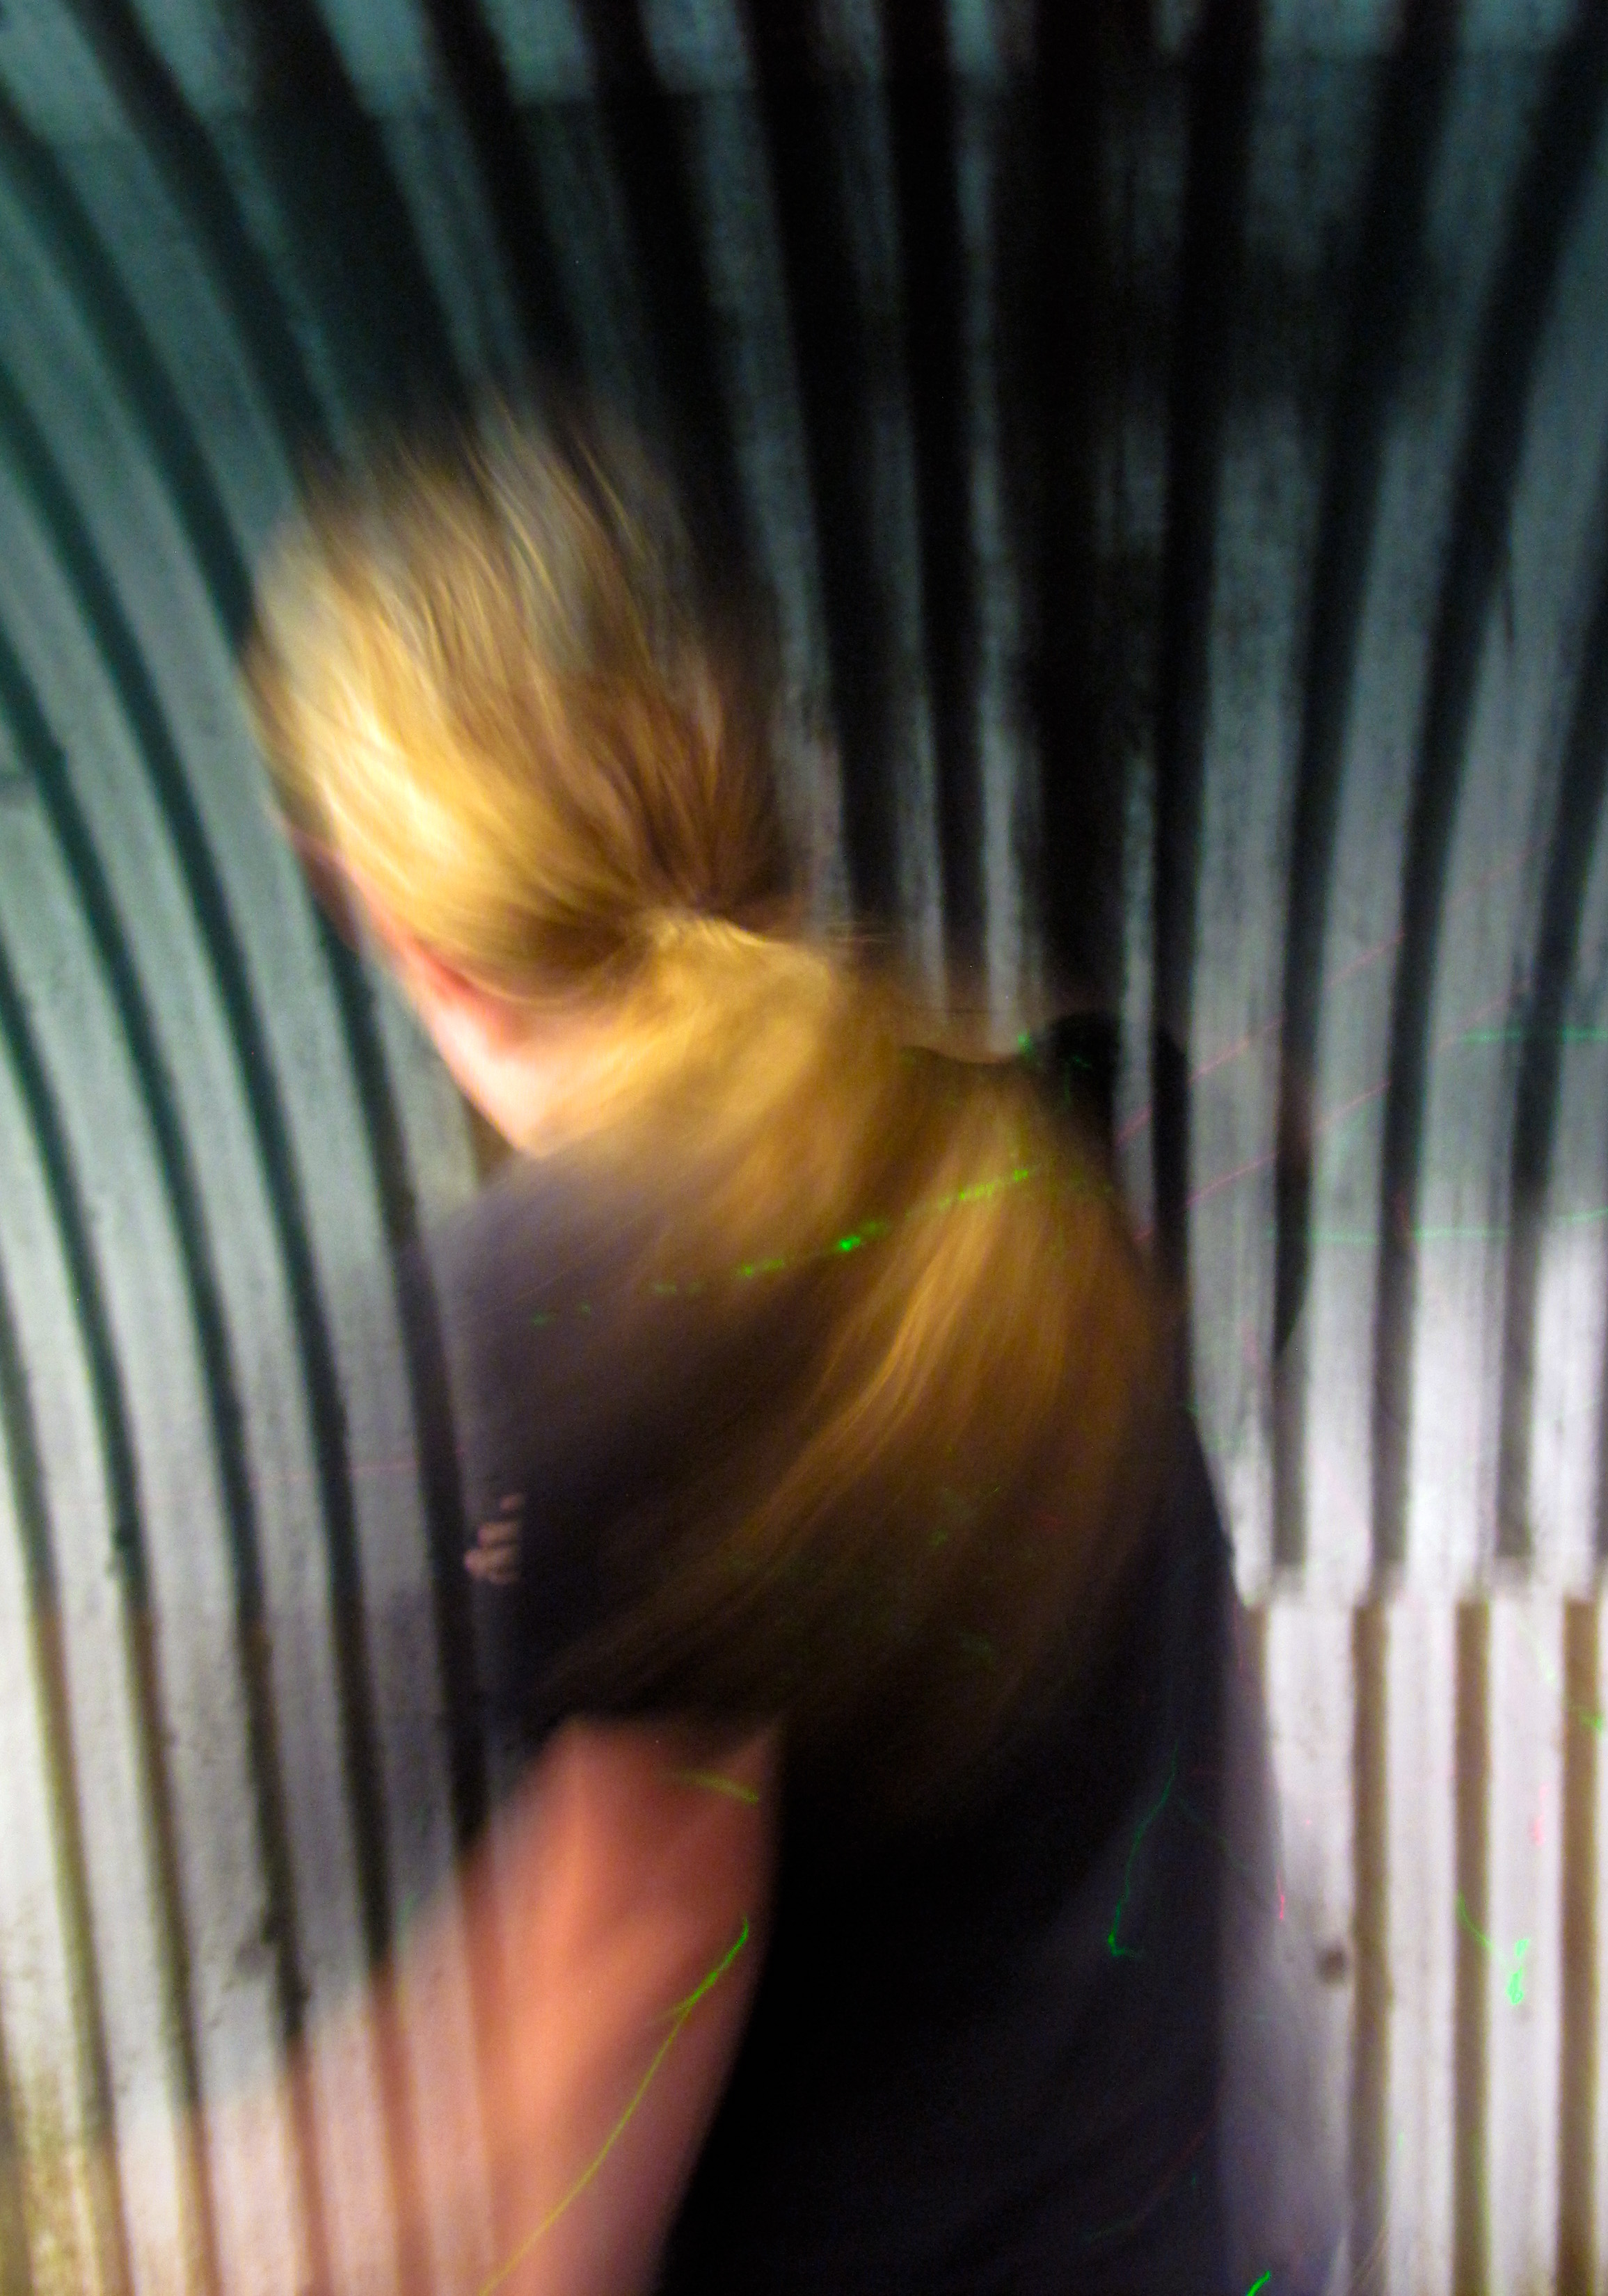
hand, light, photography, sunlight, green, color, swirl, close up, human body, eye, photograph, image, organ, greenlaser